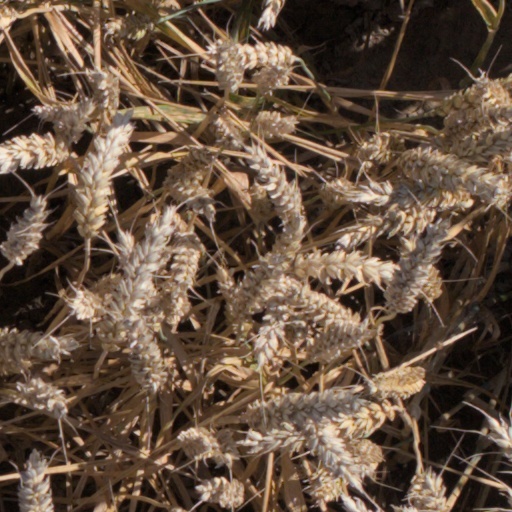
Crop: wheat